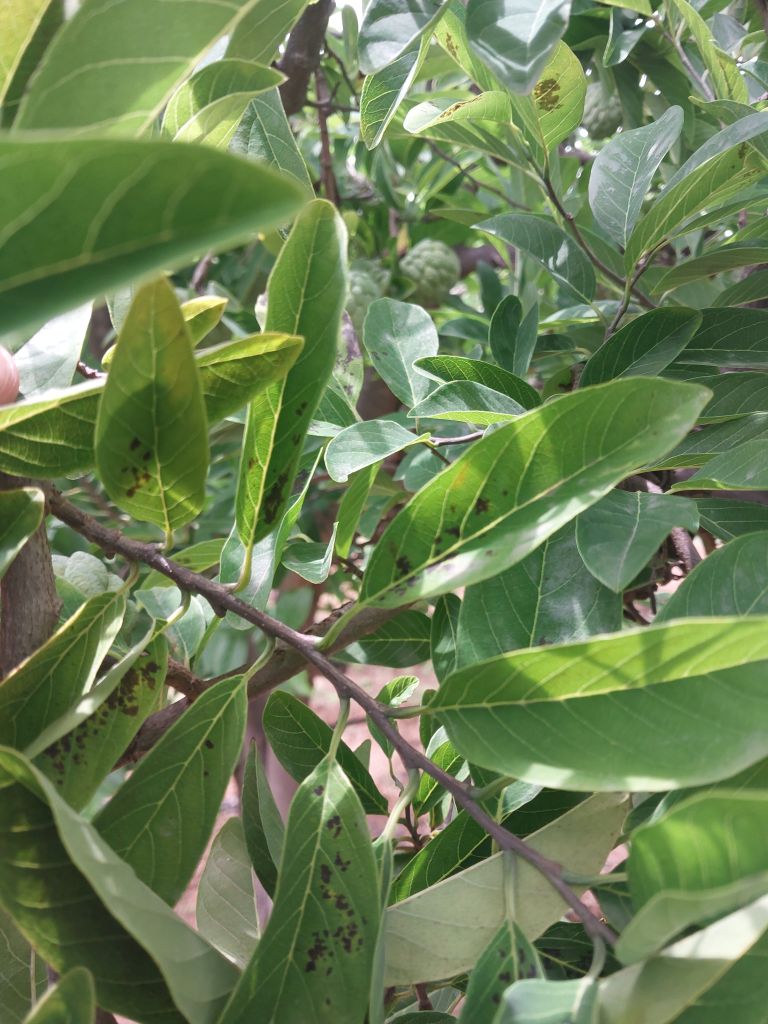
Disease label: Leaf spot on Leaves